Durham University

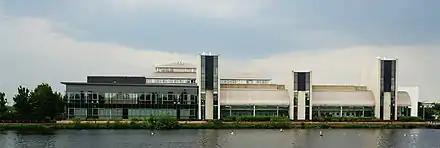
Wolfson Research Institute at the Queen's Campus

The Elvet area contains the departments of English studies and philosophy along with the school of modern languages and cultures in the faculty of arts as well as departments of sociology and sport and exercise sciences of the faculty of social sciences and health. While many of the departments are in converted houses, the Elvet Riverside complex is home to the school of modern languages and cultures and parts of the department of English studies. Durham Students' Union is based in Dunelm House, just north of Elvet Riverside, linked to the peninsula area by Kingsgate Bridge. The Racecourse has university playing fields, including the main cricket ground. While no colleges are based in the Elvet area, it does contain the Parson's Field accommodation for St Cuthbert's Society and Hatfield College's James Barber House and Palmer's Garth accommodation.